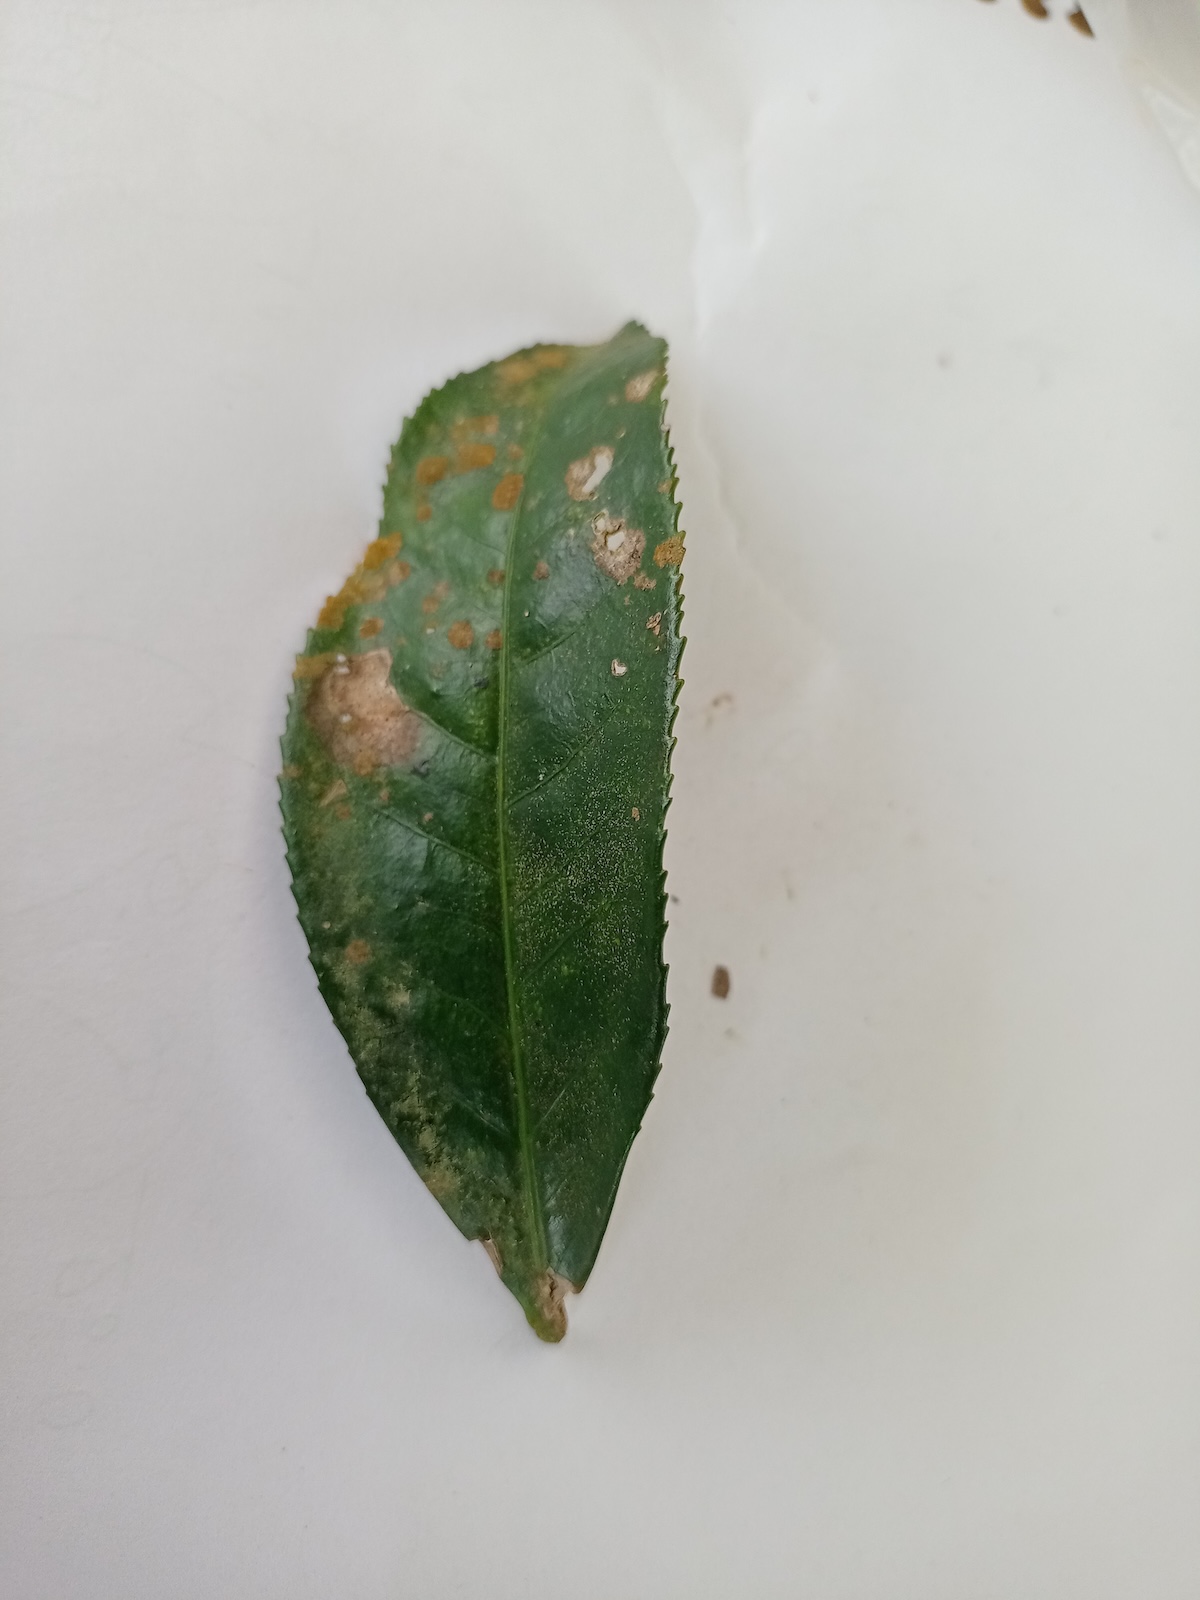
Label: Brown Blight